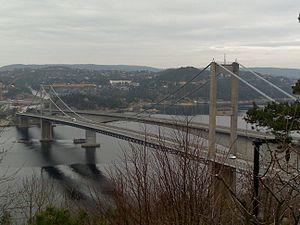
La longueur d'un pont ou d'un viaduc est mesurée entre culées, c'est-à-dire entre extrémités. Un ouvrage d'art est dit non courant dès que sa longueur dépasse 100 mètres. Il est dit exceptionnel lorsque celle-ci dépasse 500 mètres. Cet article présente la liste des ponts et viaducs de Norvège dont la longueur est supérieure ou égale à 500 mètres.